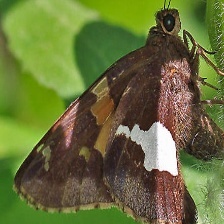
Species: SILVER SPOT SKIPPER